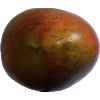
Label: Mango Red 1